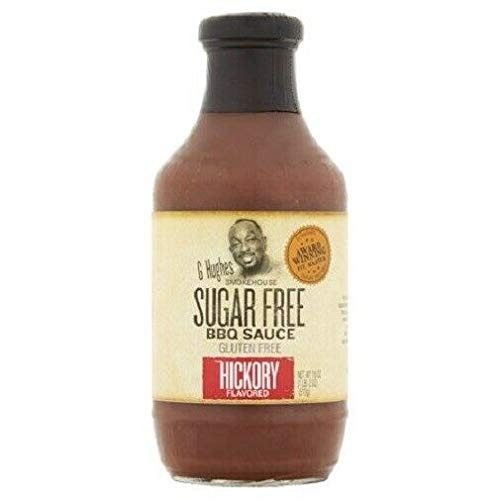
Item Name: G Hughes Smokehouse Sugar Free Hickory BBQ Sauce
Value: nan
Unit: None

Price: 4.24